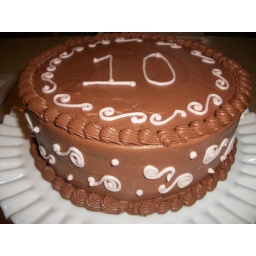
2 layers of chocolate and one layer of white cake with strawberry filling in between...fudge frosting &amp;amp; requested &amp;quot;swirls&amp;quot;